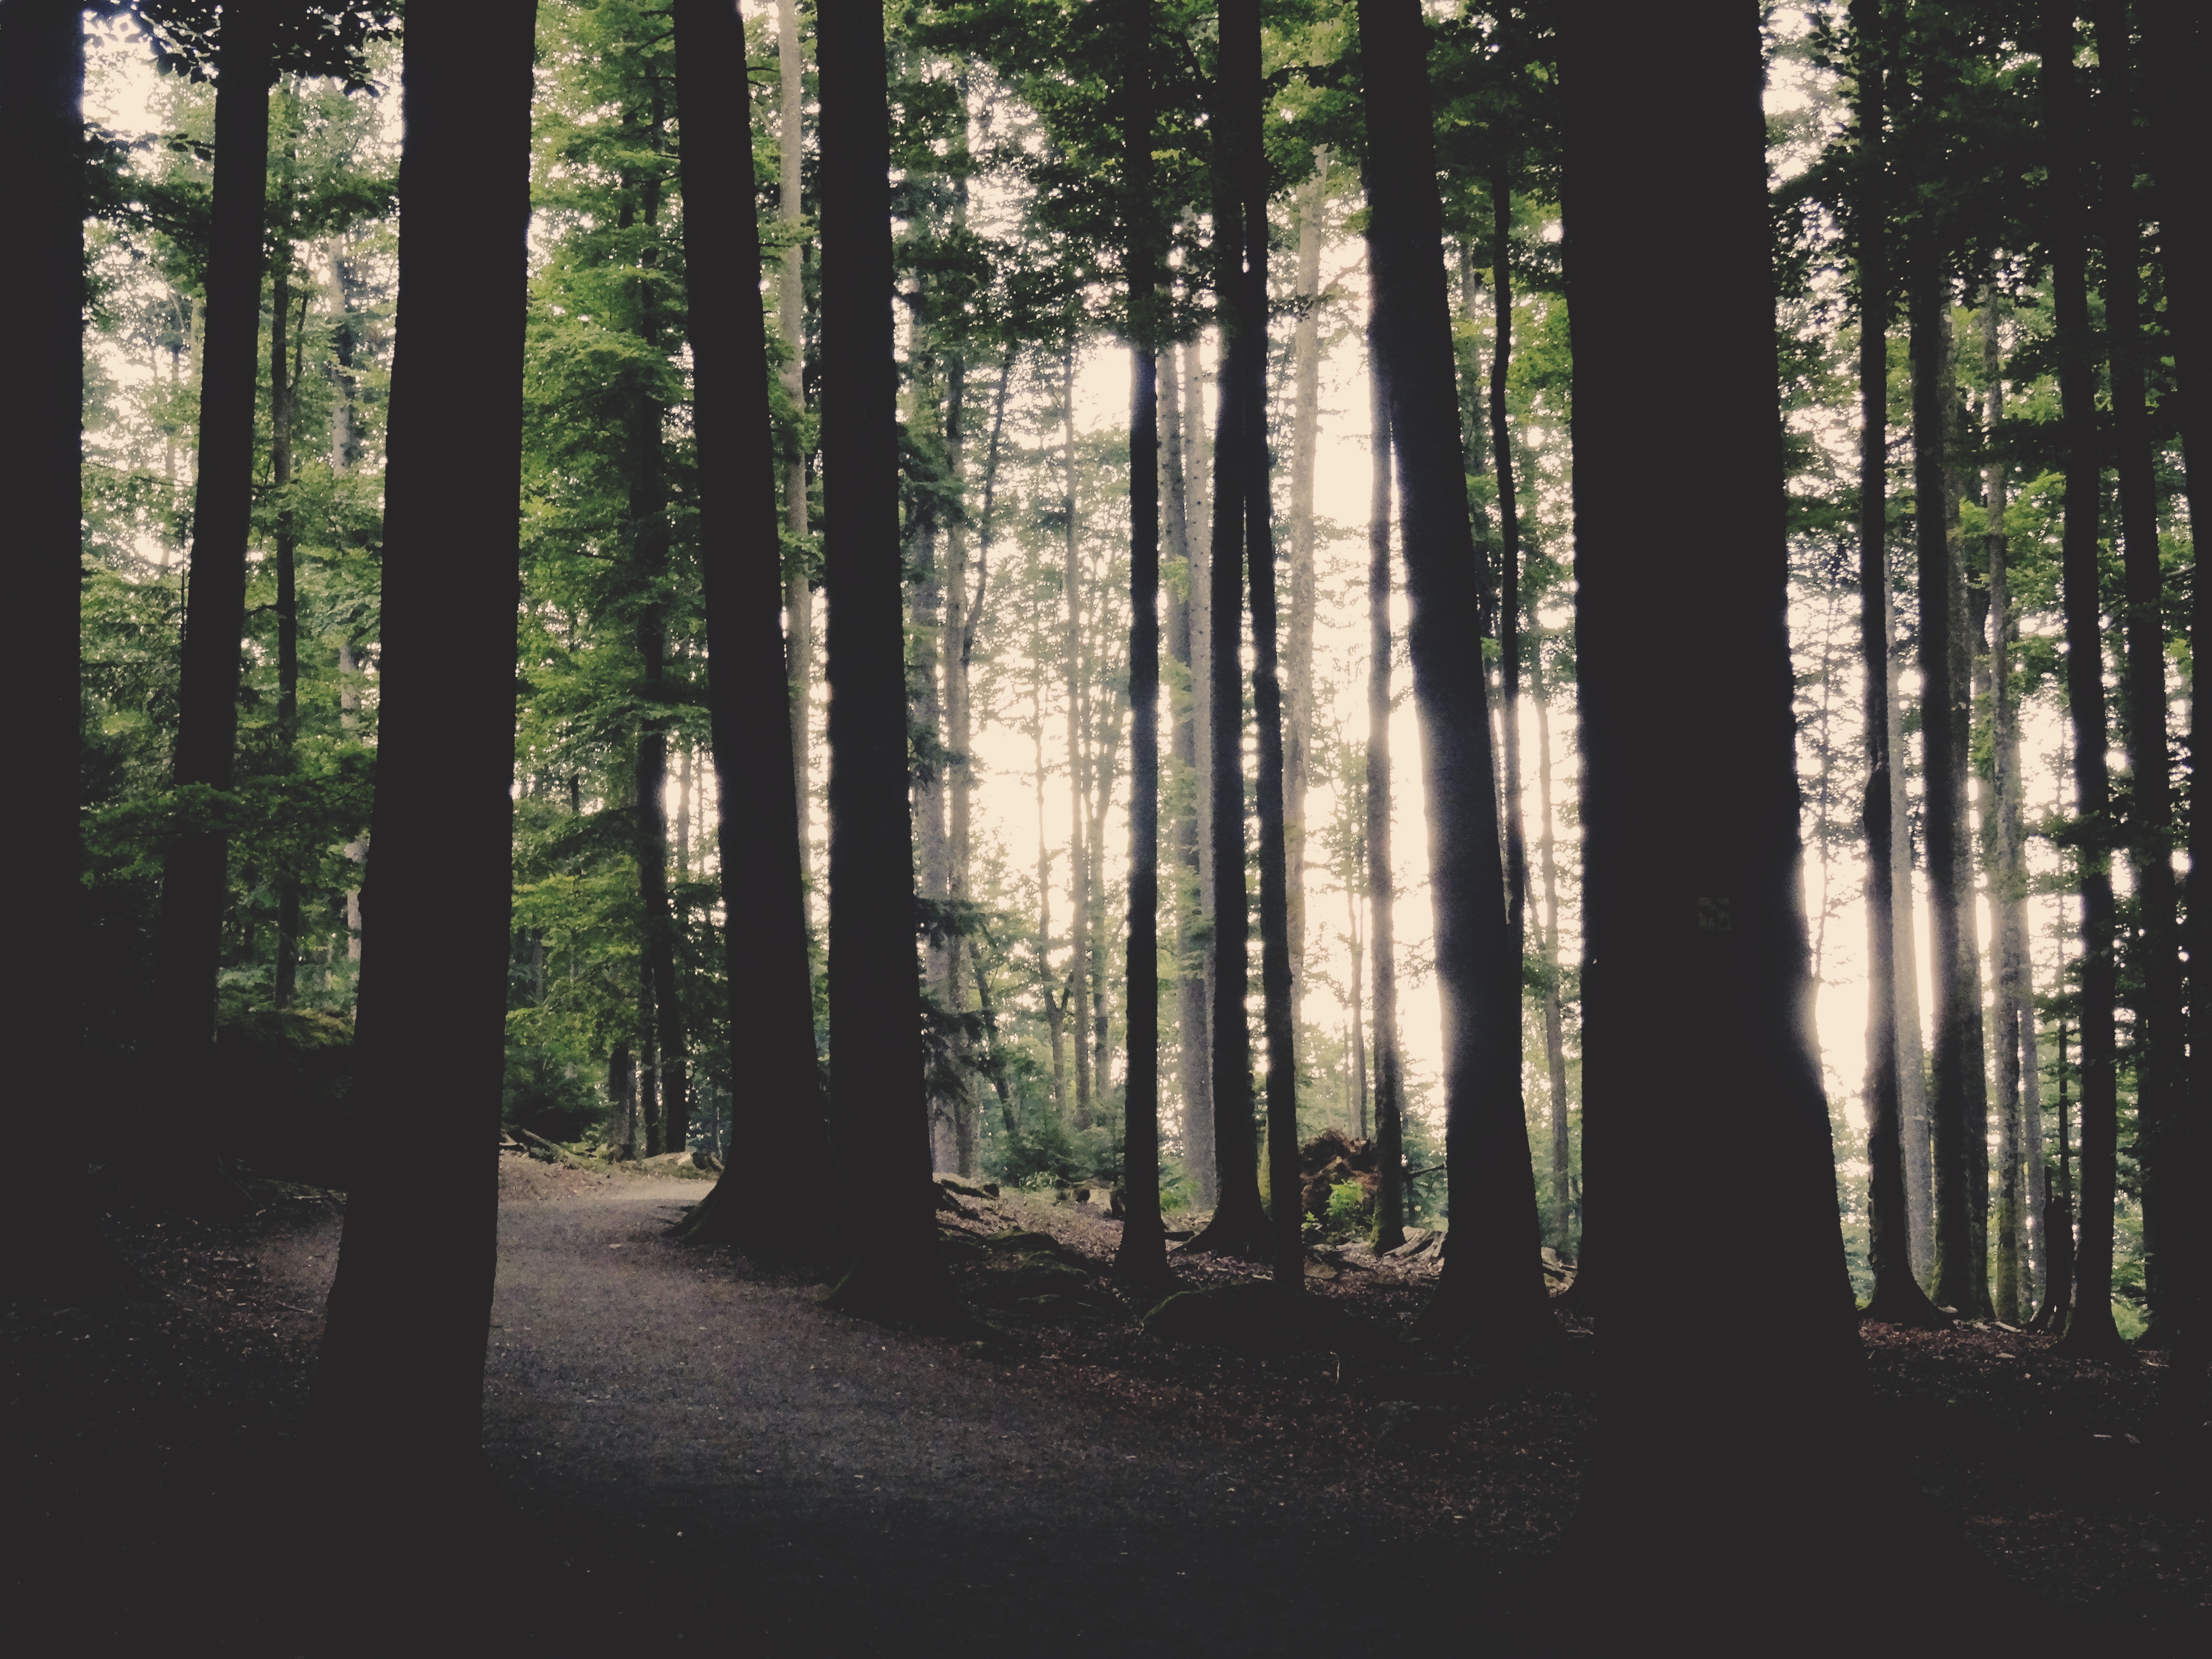
tree, nature, forest, branch, plant, sunlight, leaf, green, autumn, grove, woodland, habitat, ecosystem, biome, old growth forest, natural environment, geographical feature, atmospheric phenomenon, woody plant, temperate broadleaf and mixed forest, temperate coniferous forest